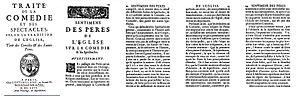
Le Festin de Pierre est une comédie de Molière en cinq actes et en prose dont la « Troupe de Monsieur frère unique du roi » donna quinze représentations triomphales en février et mars 1665 sur le théâtre de la grande salle du Palais-Royal à Paris. Les premiers éditeurs parisiens de la pièce lui ont donné en 1682 le titre Dom Juan ou le Festin de Pierre, sous lequel elle est connue depuis lors. Elle est également connue sous le titre abrégé Dom Juan.